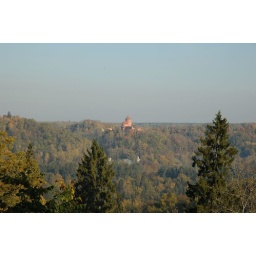
Archbishop's castle from 1214. Built from red brick. View over the Gauja river from Sigulda castle.